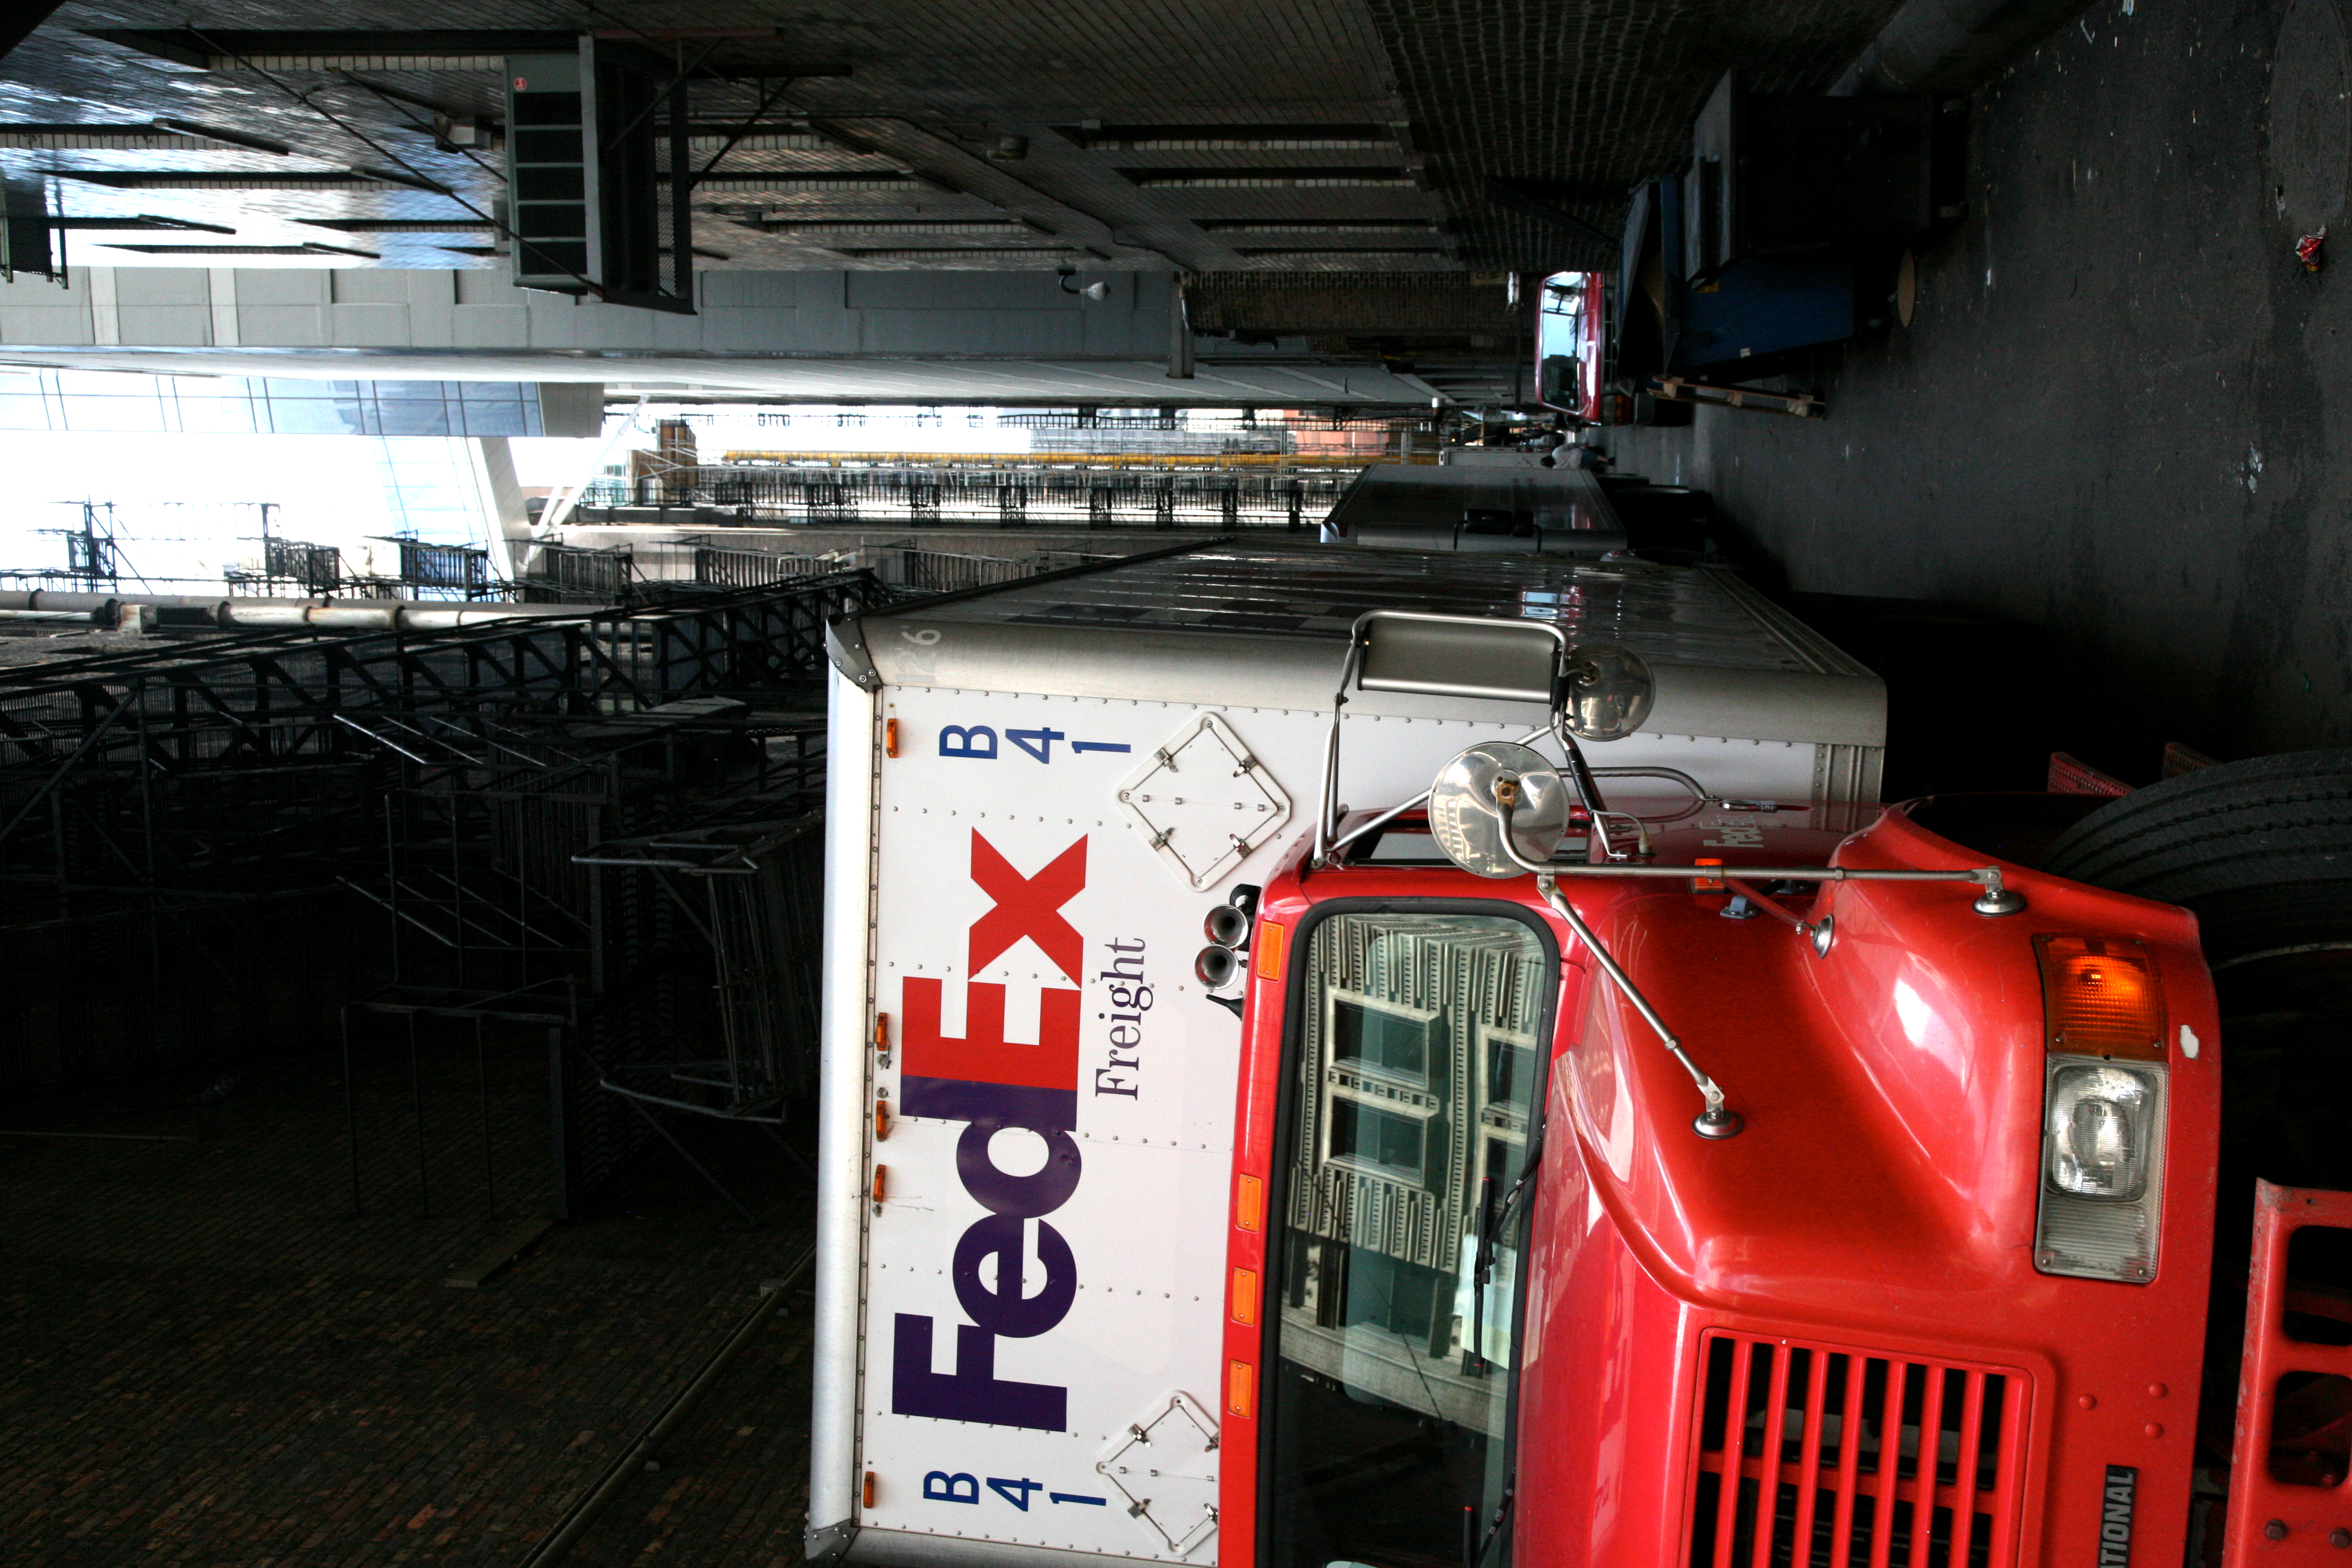
architecture, road, street, building, downtown, transport, truck, vehicle, chicago, public transport, 5d, loop, fedex, urban area